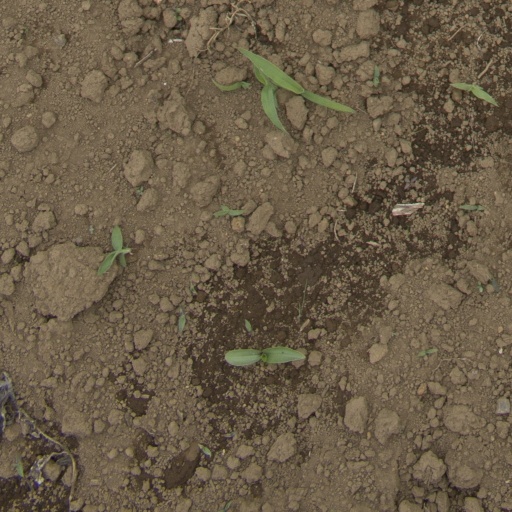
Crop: Jerusalem artichoke